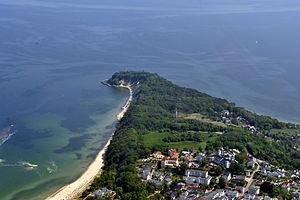
Göhren est une commune sur l'île de Rügen, dans l'arrondissement de Poméranie-Occidentale-Rügen, Land de Mecklembourg-Poméranie-Occidentale.